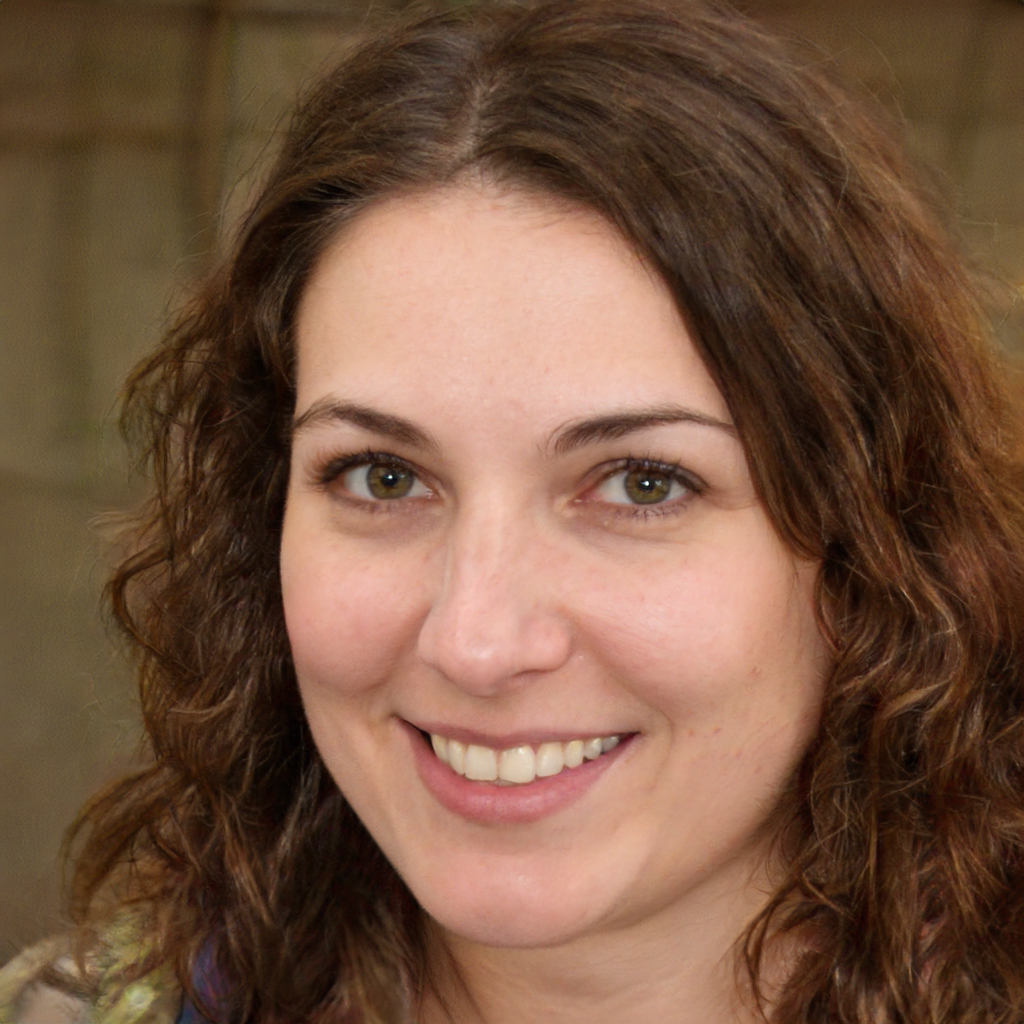
Gender: Female